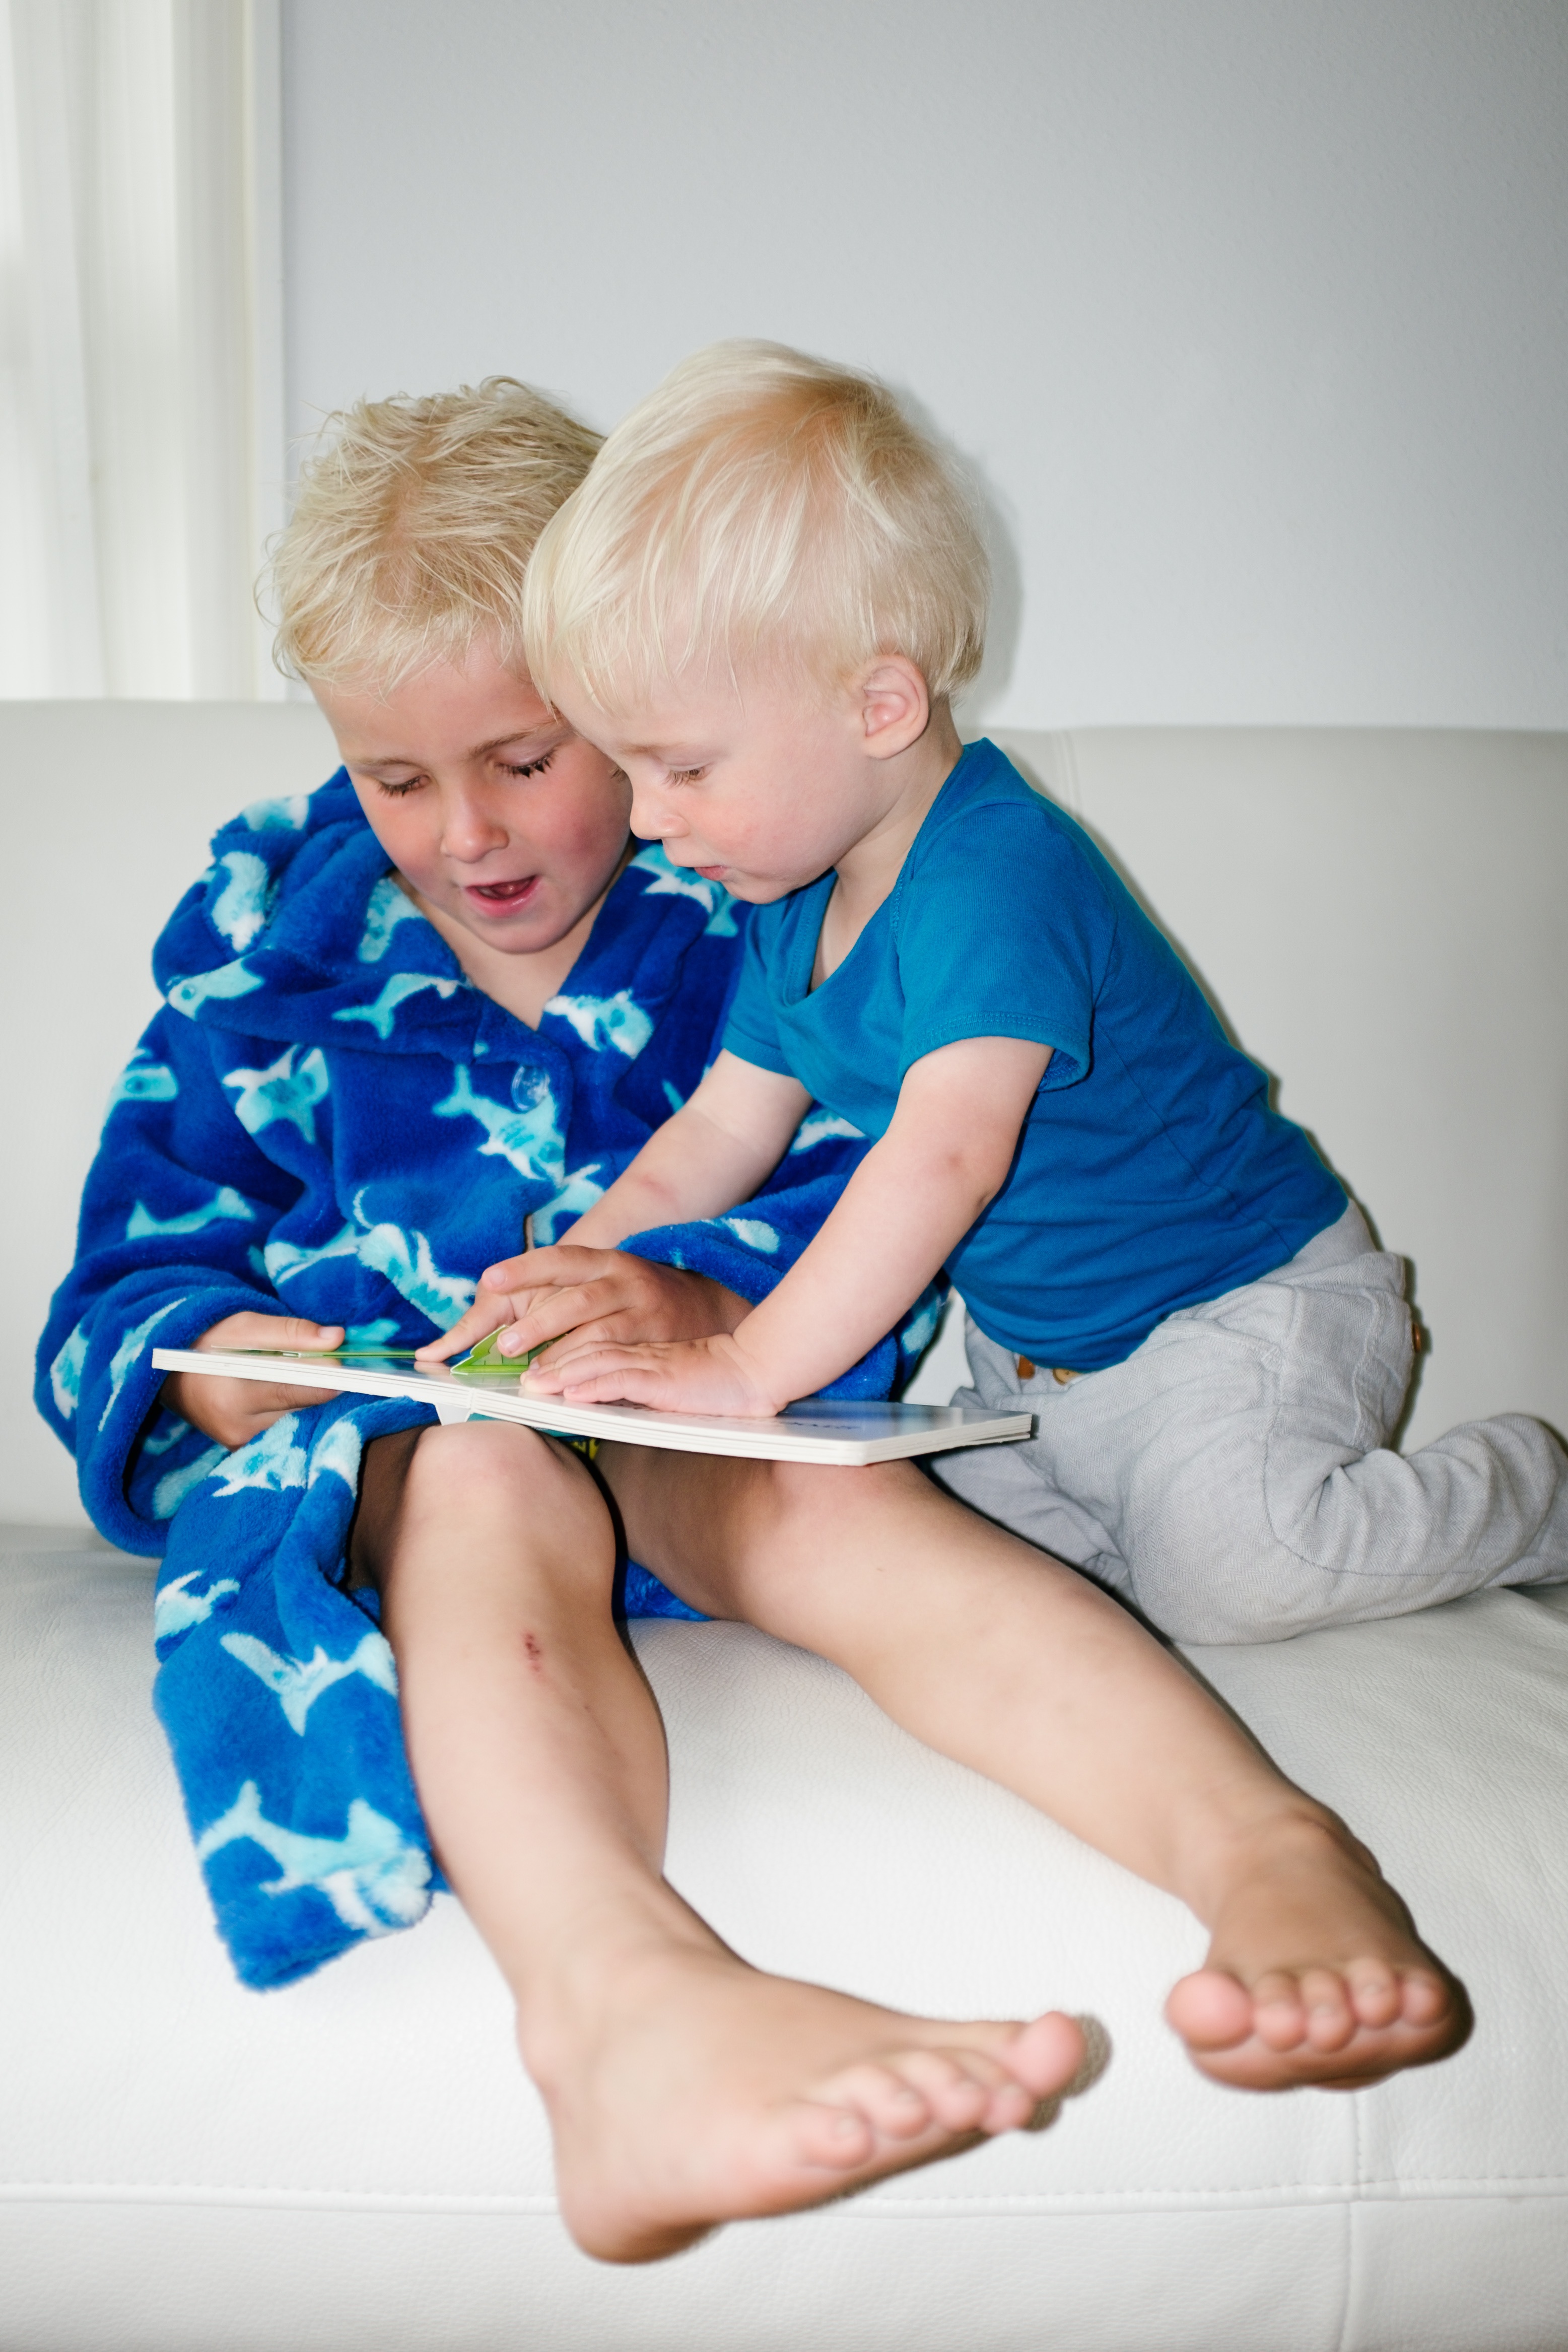
book, read, person, people, play, reading, sitting, child, blonde, childhood, education, family, kids, children, mother, infant, toddler, boys, learning, interaction, photo shoot, portrait photography, human positions